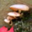
Label: mushroom